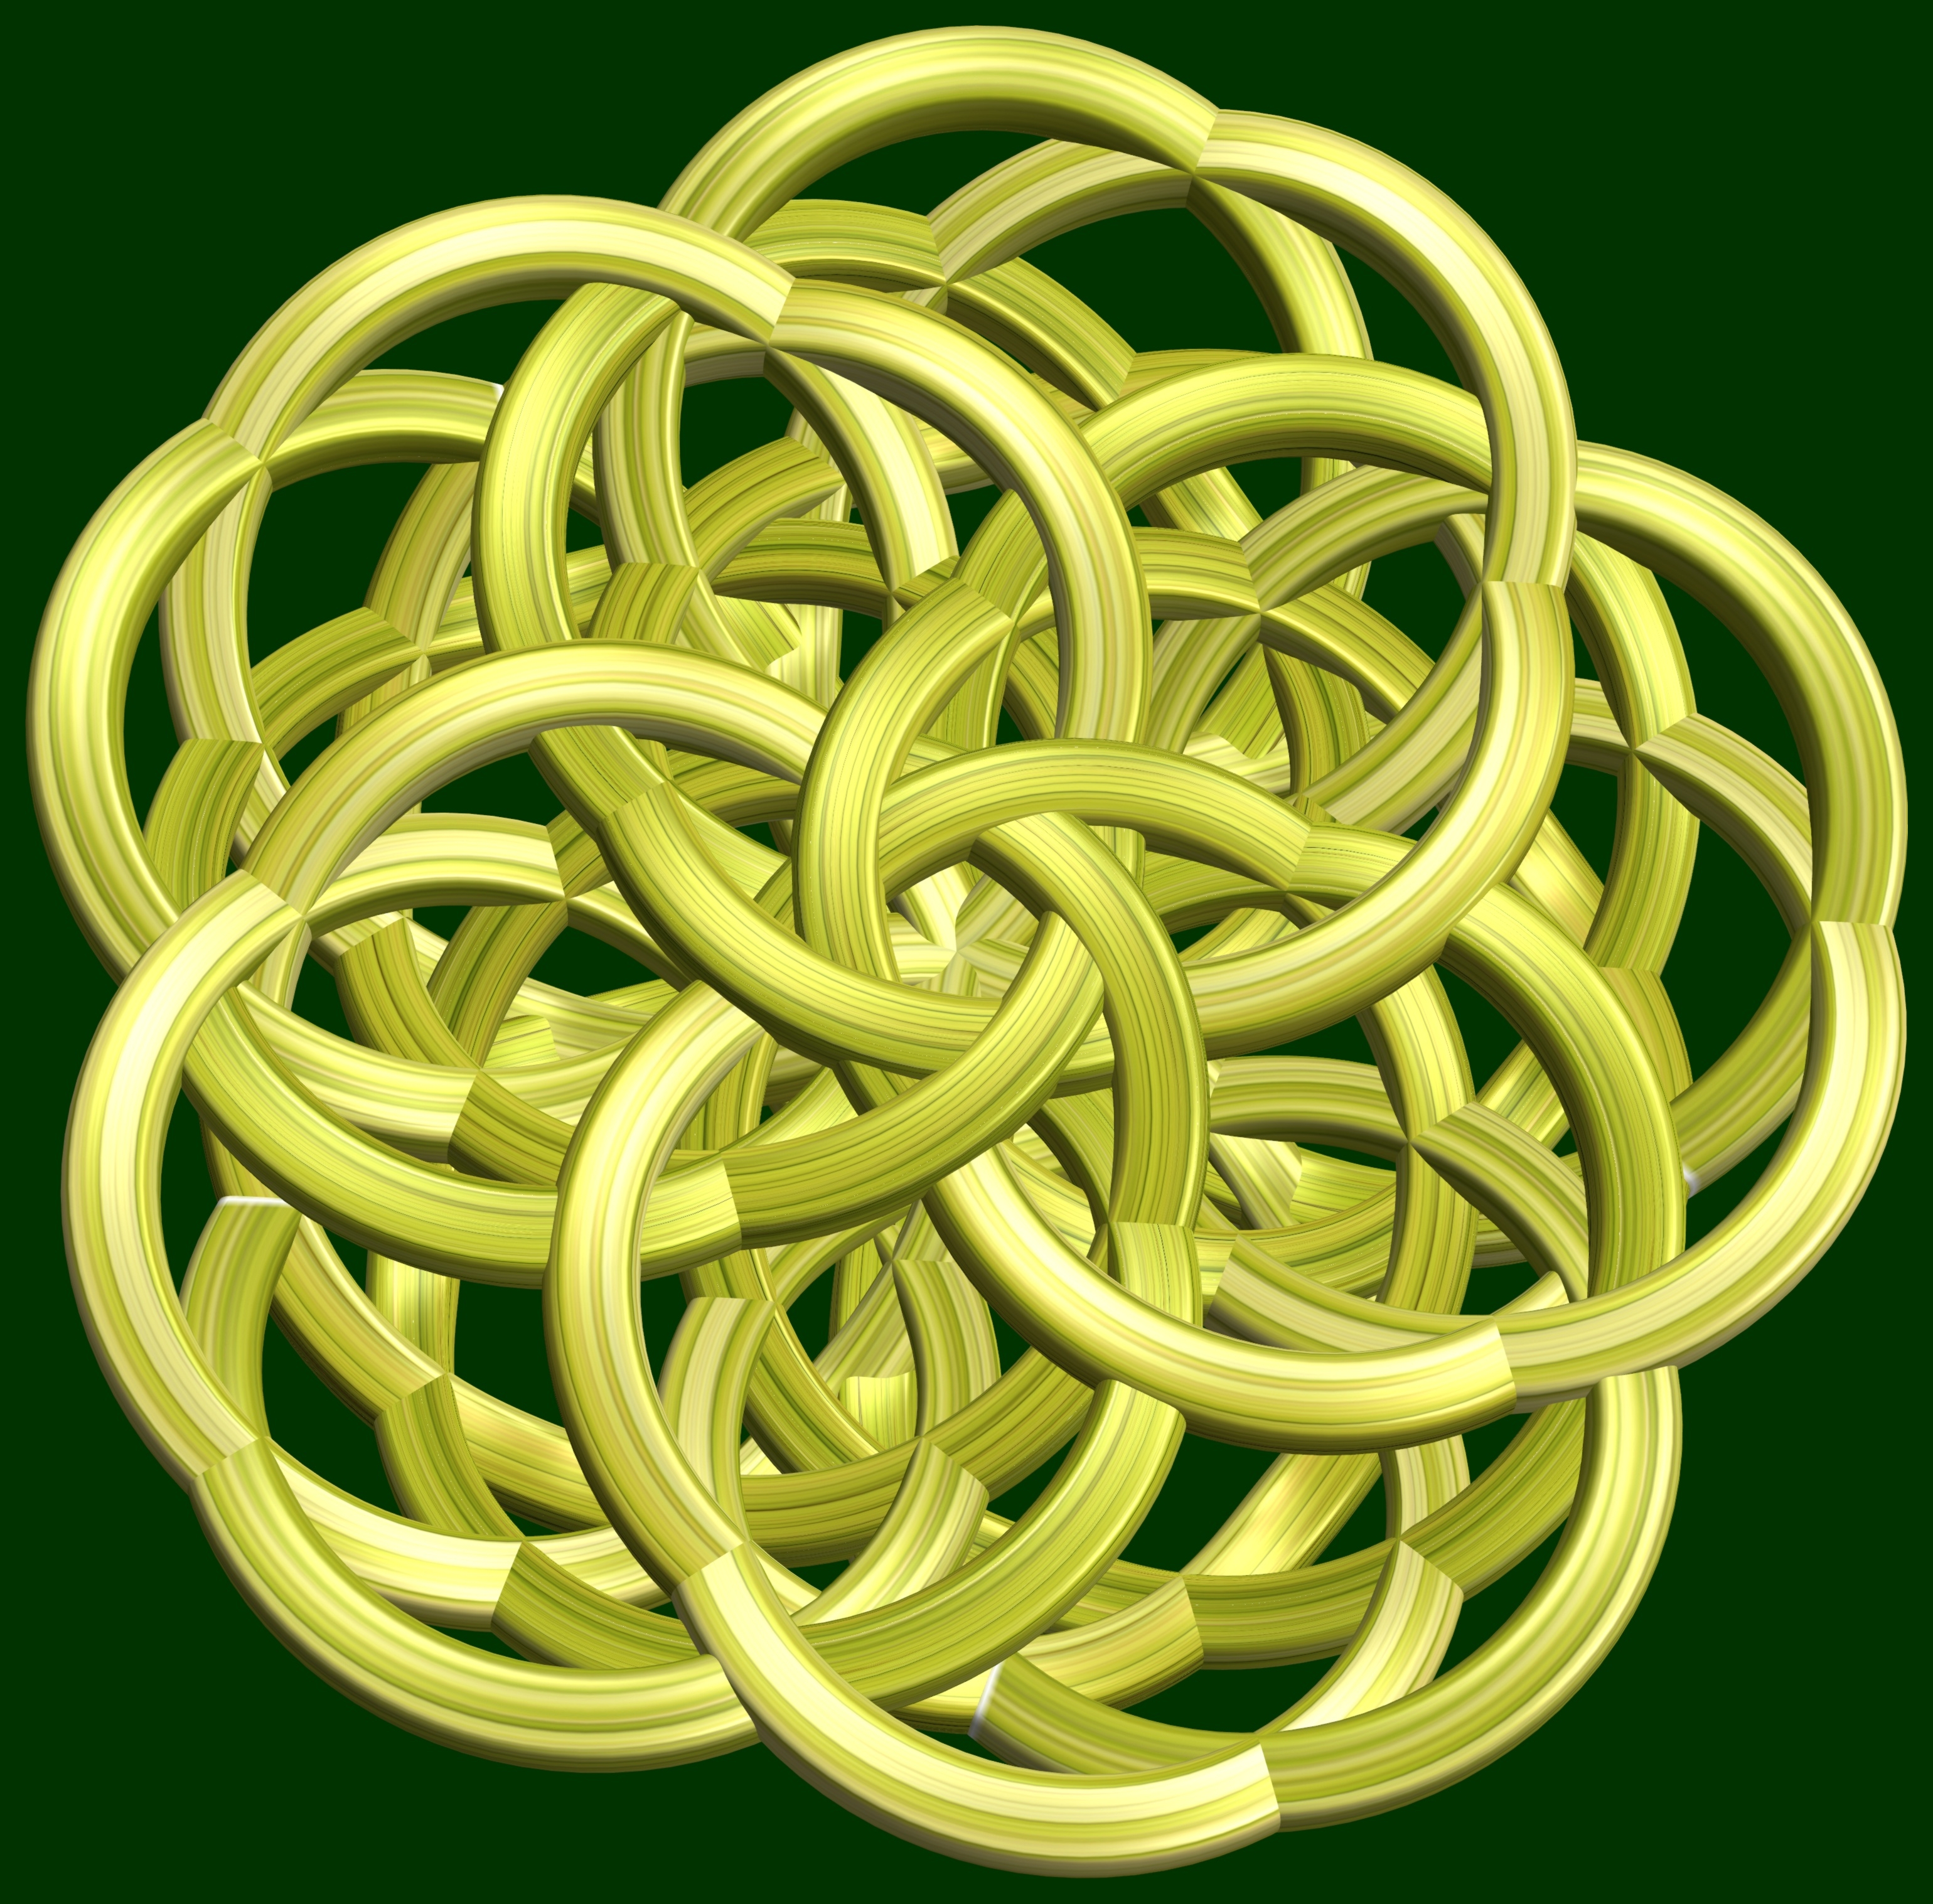
structure, wheel, texture, pattern, green, geometry, circle, font, sculpture, design, symmetry, 3d, graphic, shape, torus, mathematica, cg, parametricplot3d, code, program, algorithm, mapping, geometricsculpture, lissajous